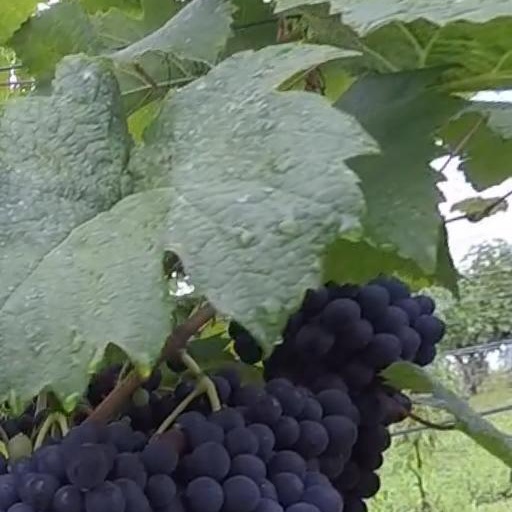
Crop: grape